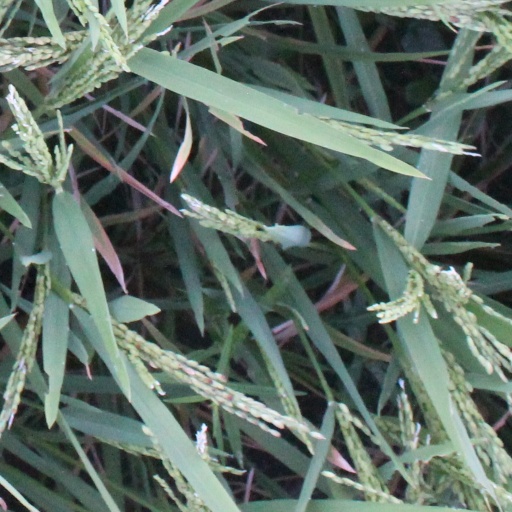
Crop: rice